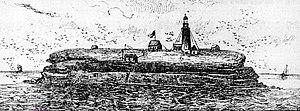
Le Phare du Rocher-aux-Oiseaux avec les cables pour le fixer au sol, installés en 1872.
Le phare du Rocher aux Oiseaux est, de 1870 à 2011, une station d'aide à la navigation du golfe du Saint-Laurent située aux rochers aux Oiseaux en Gaspésie–Îles-de-la-Madeleine au Québec.